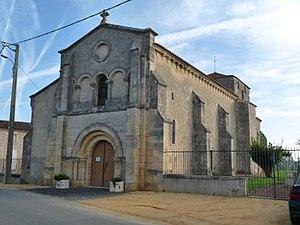
Eglise de Campugnan, Gironde, France
Campugnan est une commune du Sud-Ouest de la France, dans le département de la Gironde en région Nouvelle-Aquitaine.